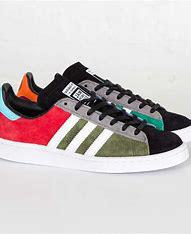
Brand: Adidas
Model: Campus